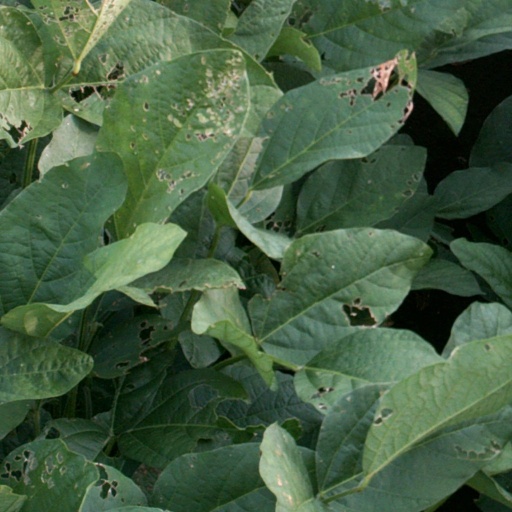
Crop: soybean